Cyclic neutropenia

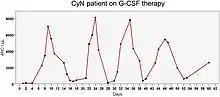
"Cycling peripheral blood ANCs in CyN patients. Time course of ANC numbers in one CyN patient after initiation of G‐CSF therapy", per Mir et al. (2020).

Although individuals between cycles are generally healthy and symptoms tend to improve in adulthood, it is advised avoiding activities prone to injuries, to have regular oral and dental care, and BCG vaccine to be avoided. It is advised monitoring white blood cells several times a year. The treatment following the symptoms should be immediate to prevent infections, especially during a fever when it requires broad-spectrum antibiotic therapy (see febrile neutropenia). The most important and often life-saving treatment is the preventive therapy of granulocyte colony-stimulating factor (G-CSF), in the form of filgrastim, which regulates the production of neutrophils within the bone marrow, but shortens the neutropenic cycle to about 7-14 days and the duration of the severe condition. The subcutaneous injections, with median dosage of 1.5 μg/kg/day, can be given daily, intermittently once every three days, or timed to just treat the neutropenic period. The therapy is considered to be "safe and effective", with no significant adverse effects, besides a possibility of development of osteopenia.